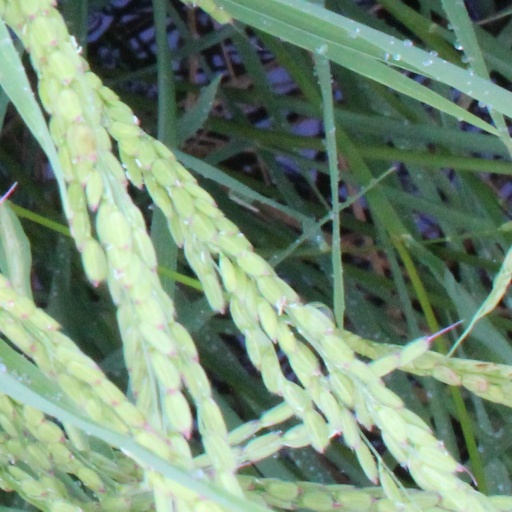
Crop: rice